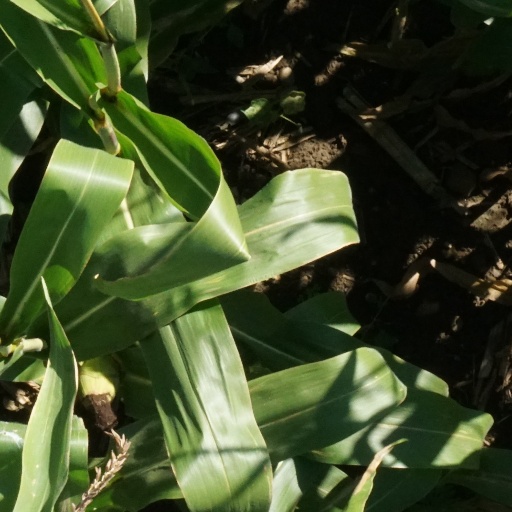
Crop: maize; corn